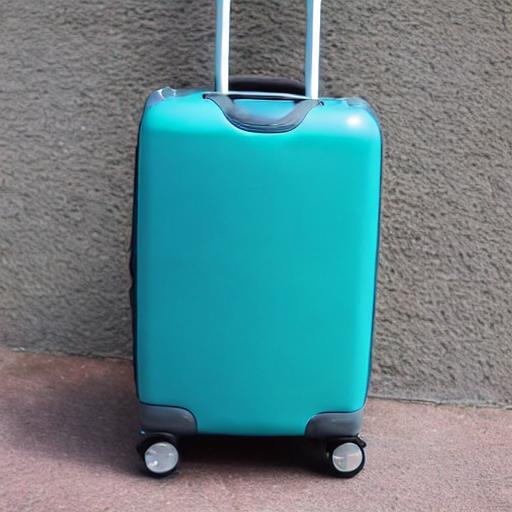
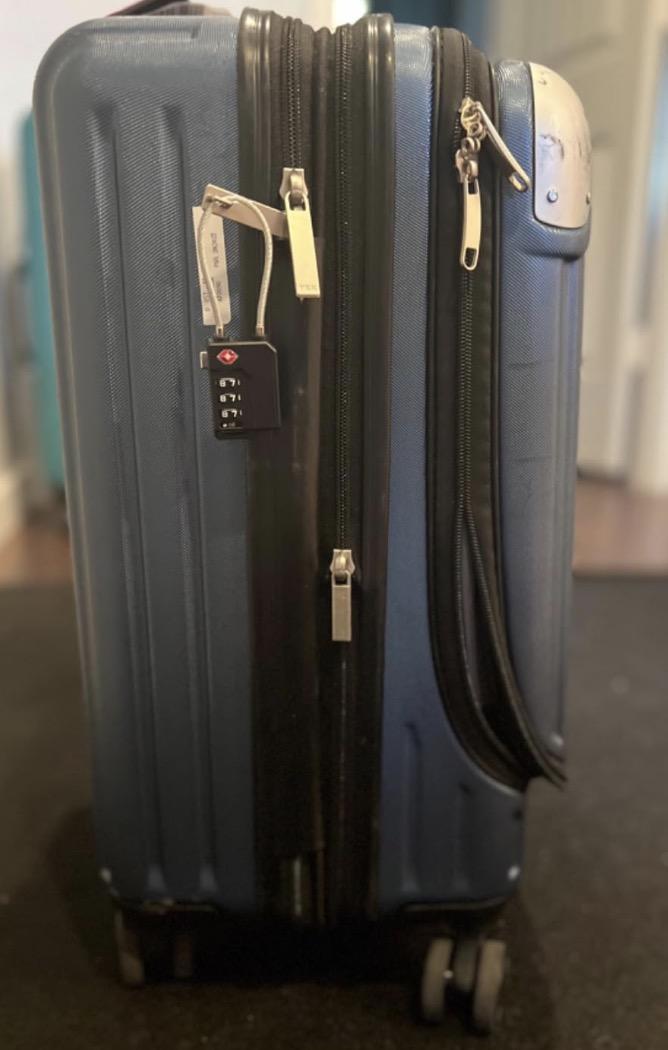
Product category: items_tea
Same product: no